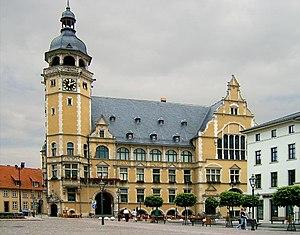
Köthen (Anhalt) est une ville de l'est de l'Allemagne à environ 30 km au nord de Halle. La population était de 29 500 habitants en 2006.